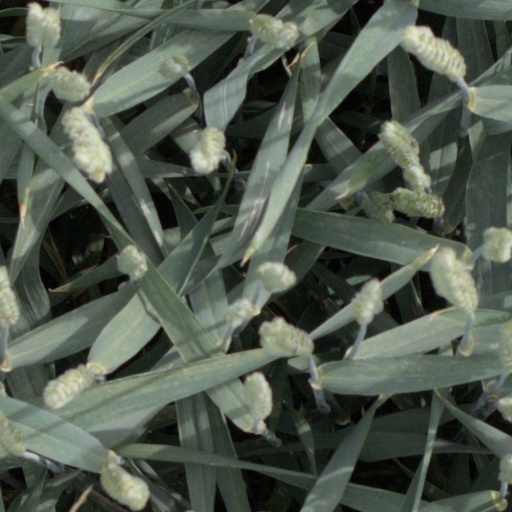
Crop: wheat